Dil Hi Toh Hai

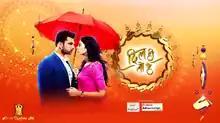

Dil Hi Toh Hai is a romantic drama produced by Ekta Kapoor under Balaji Telefilms. It aired on Sony TV and streams on Alt Balaji. It premiered on 18 June 2018 and stars Karan Kundra and Yogita Bihani in lead roles.